Knysna elephants

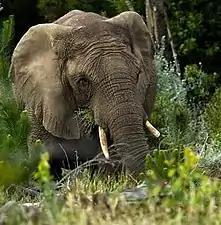

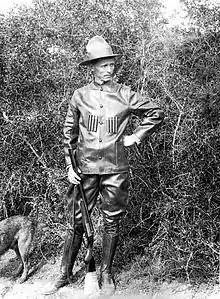

The Knysna elephants were the relicts of once substantial herds of African bush elephant ("Loxodonta africana") in the Outeniqua/Tsitsikamma region of southernmost South Africa. In 2019 it was determined that the once significant herds have been reduced to a lone adult female.